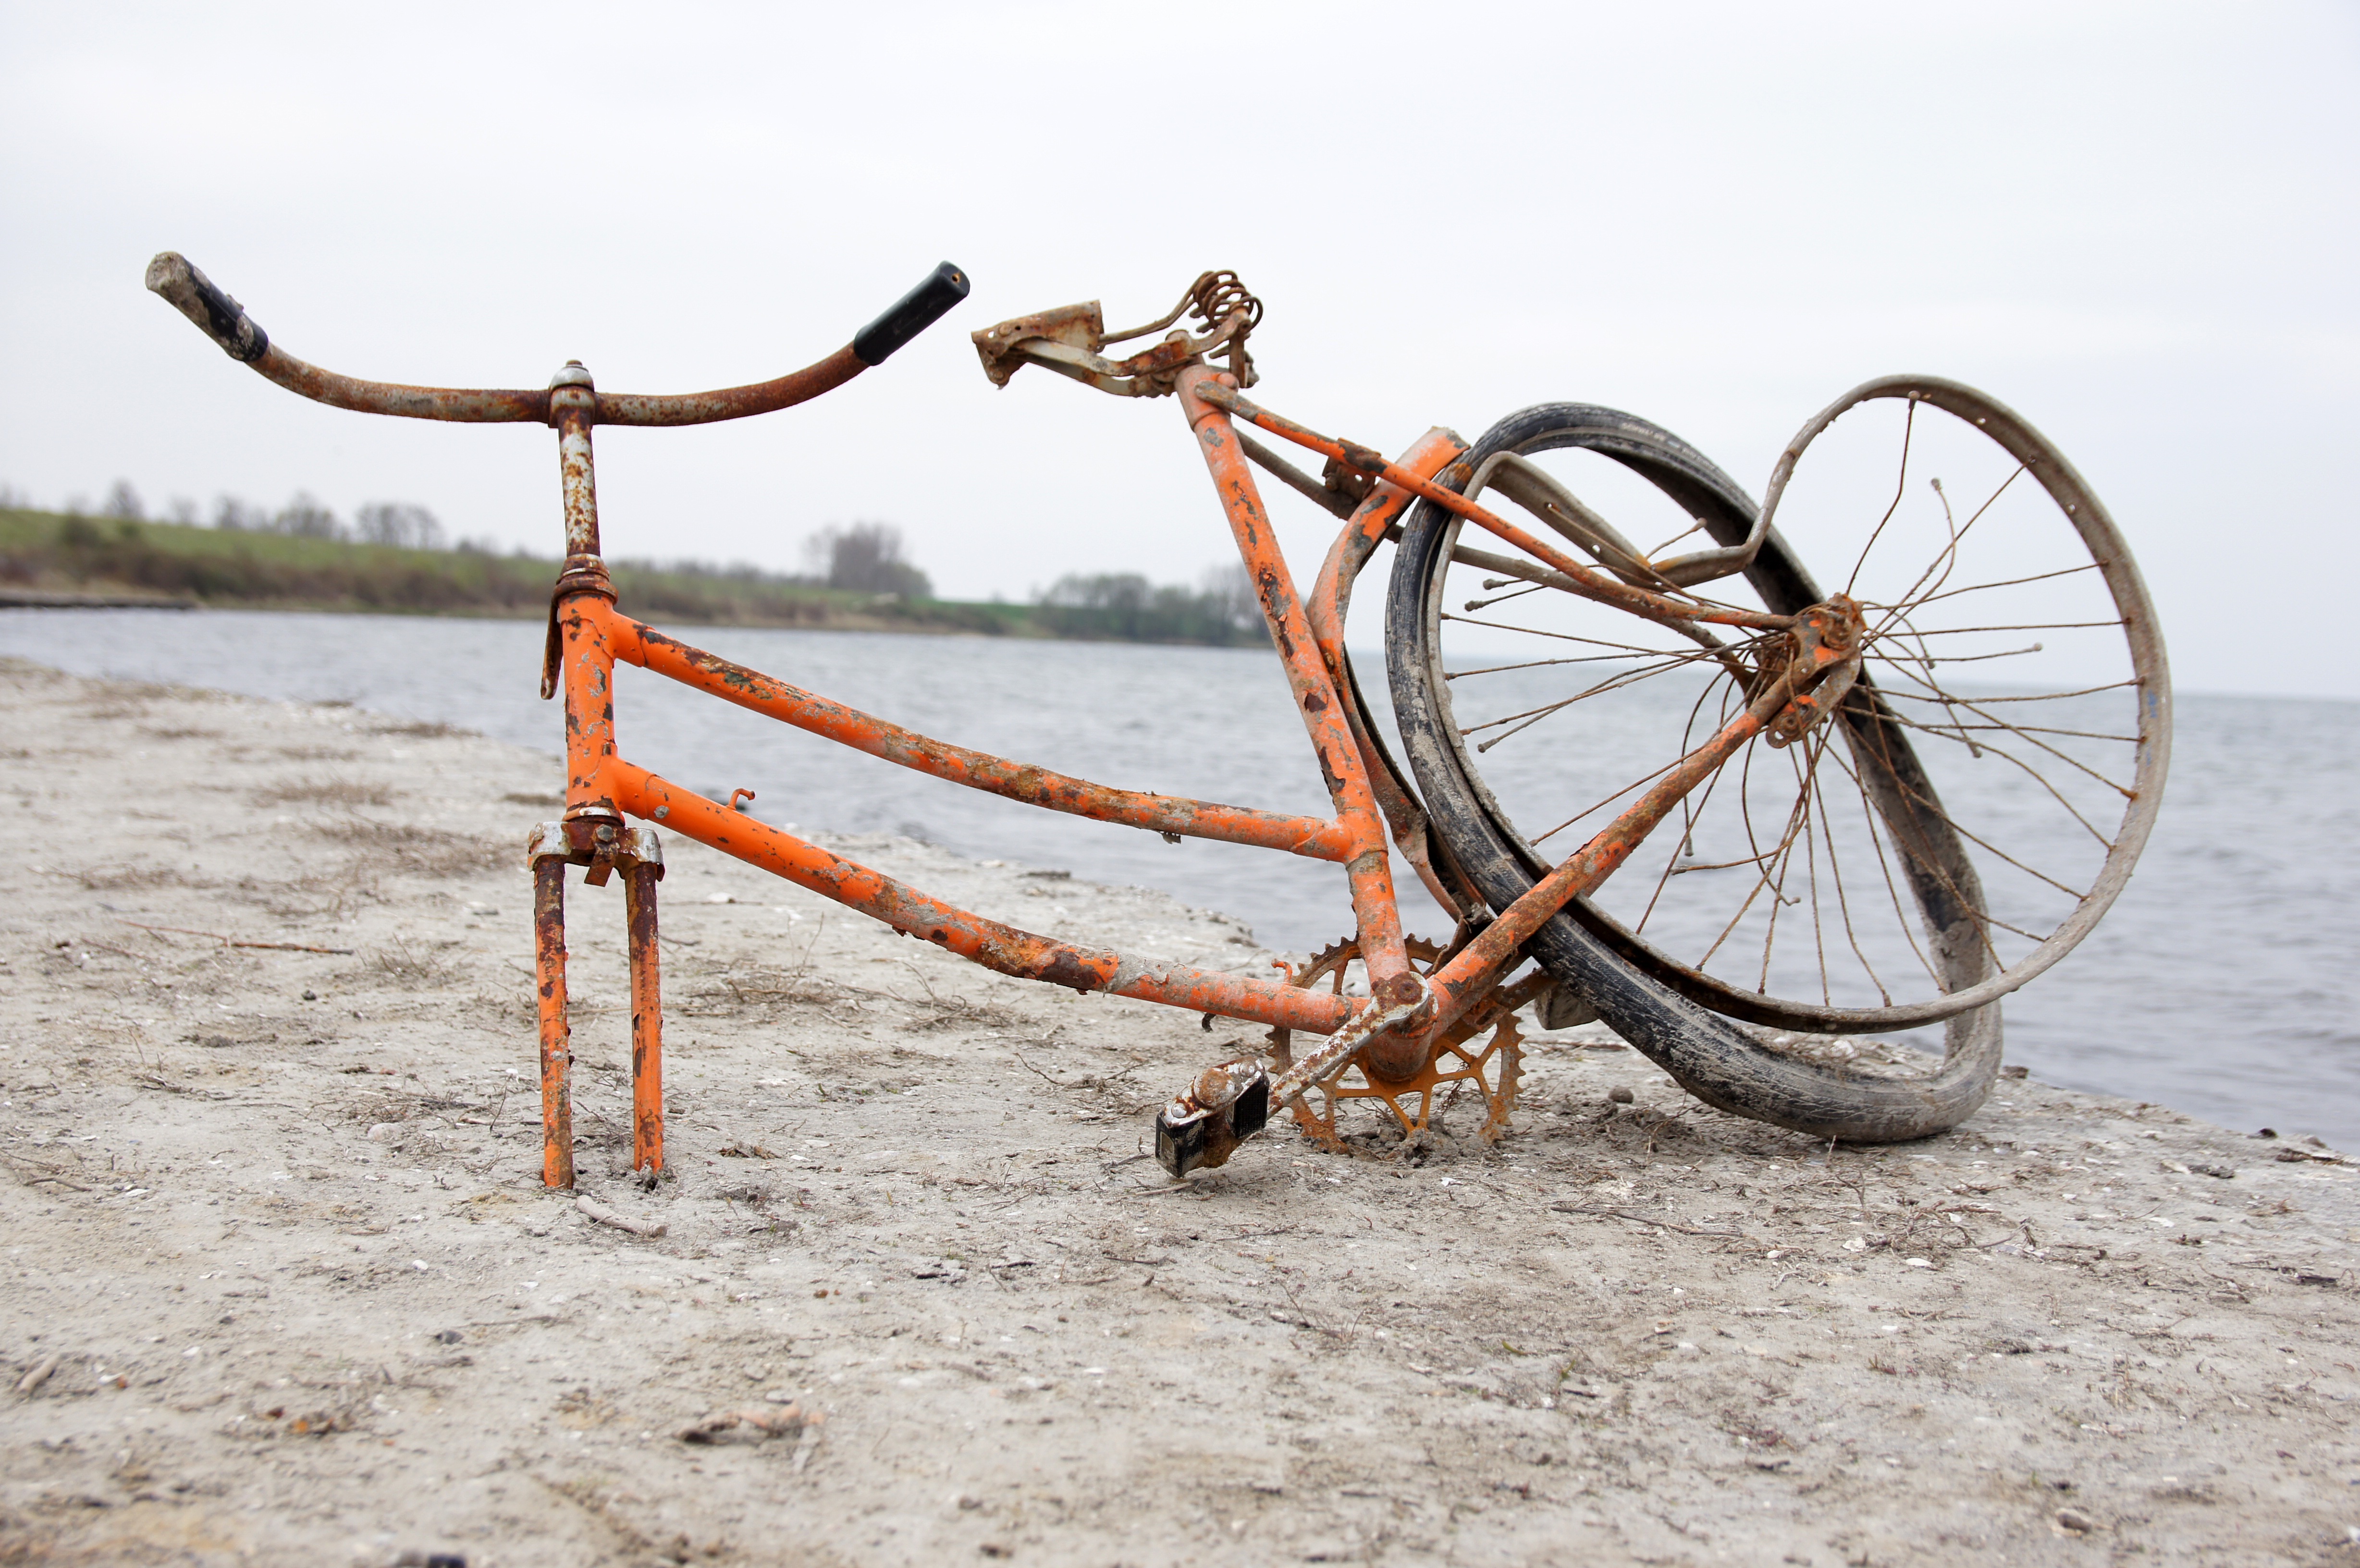
beach, landscape, sea, water, nature, sand, sky, wood, wheel, old, bicycle, bike, vehicle, broken, holiday, material, sports equipment, bridle, bicycles, north sea, land vehicle, cyclo cross bicycle, cyclo cross